Chialoup

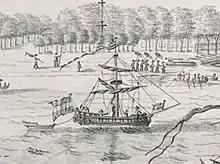
A chialoup in Cirebon, 1775.

A chialoup (or chaloup) was a type of sloop used in the East Indies, a combination of western (Dutch) and Nusantaran (Indonesian) technologies and techniques. Many of these "boat-ships" were produced by VOC shipwrights in Rembang and Juwana, where the majority of the workers were local Javanese. Chialoups were used by the Dutch East India Company and private merchant-sailors of western and Nusantaran origin.